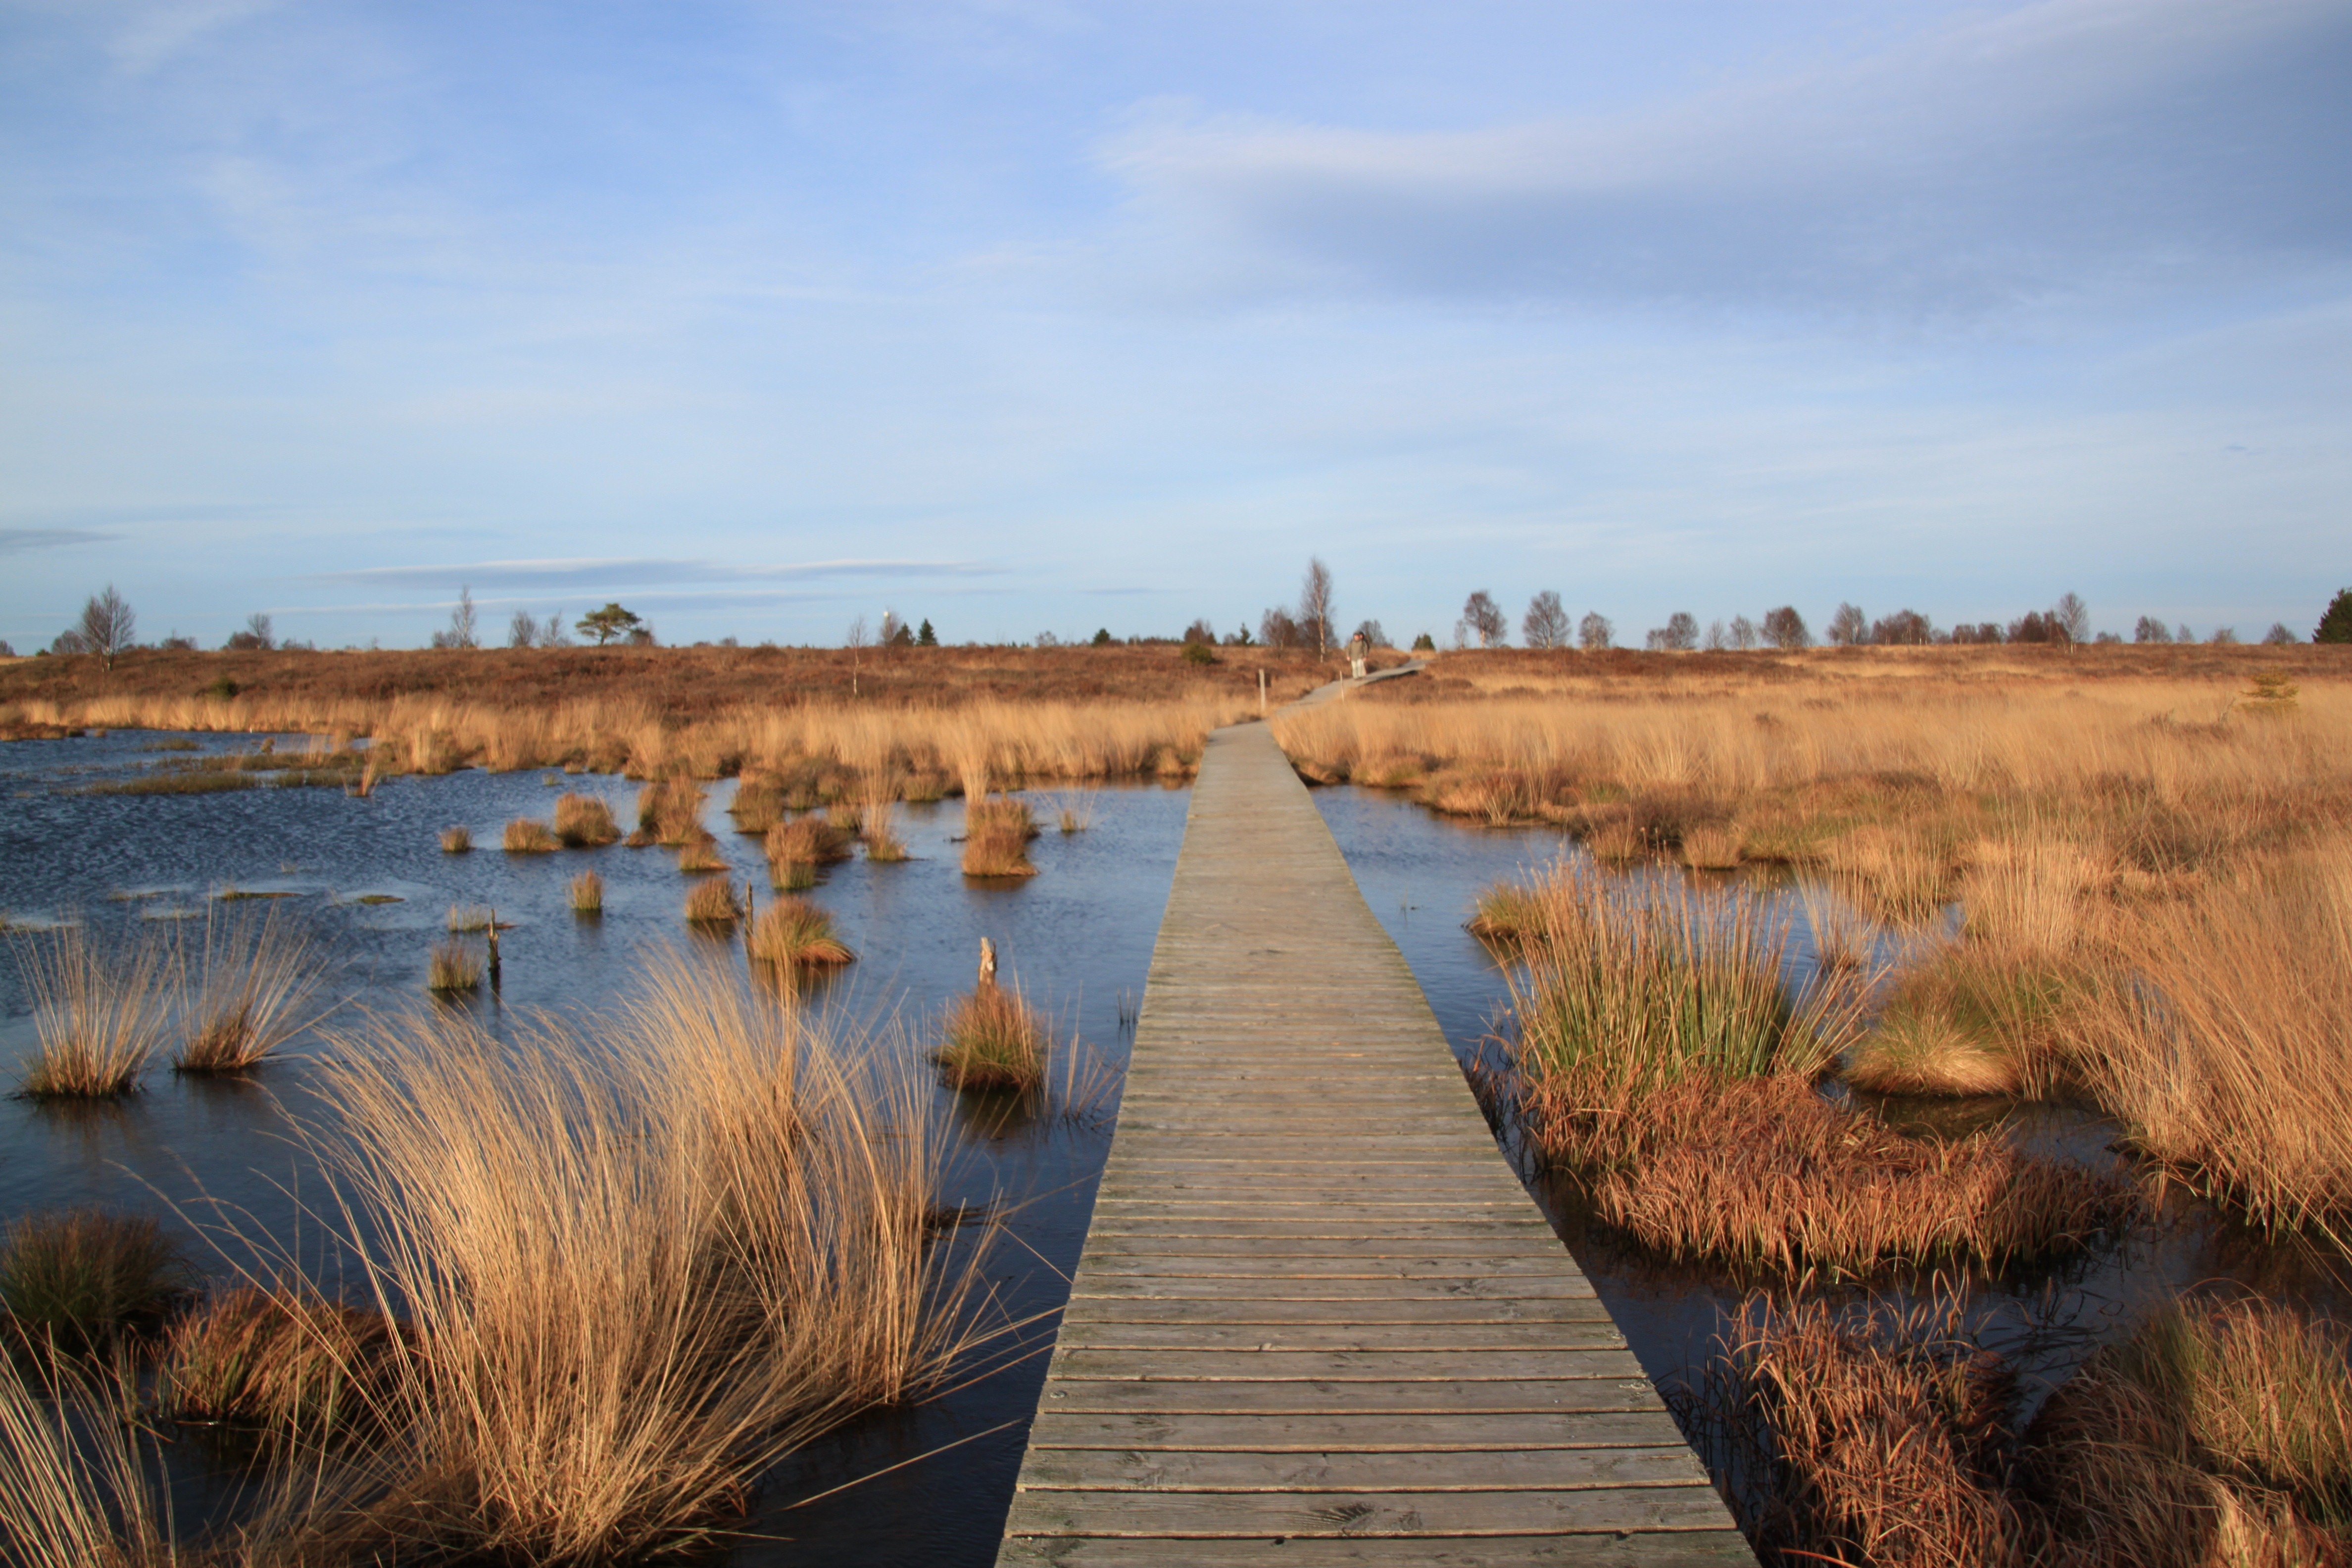
landscape, sea, coast, water, nature, grass, horizon, marsh, swamp, wilderness, plant, boardwalk, bridge, meadow, prairie, morning, shore, lake, river, walkway, reed, web, reflection, hike, autumn, lonely, waterway, belgium, trees, moor, wetland, bog, wide, h, area, habitat, moist, away, ecosystem, moorland, grasses, nature conservation, salt marsh, wooden bridge, nature reserve, wooden boards, swampy, venn, natural environment, grass family